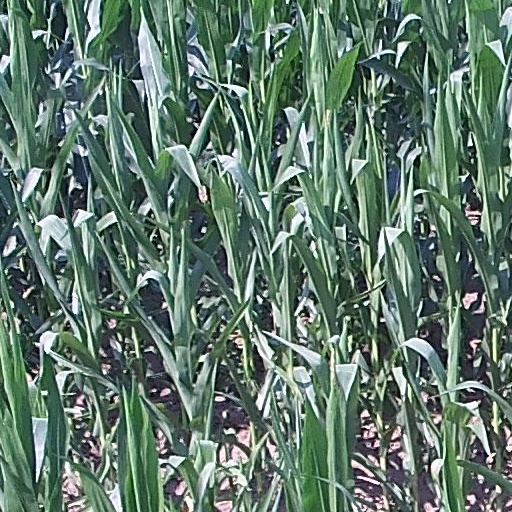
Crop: maize; corn